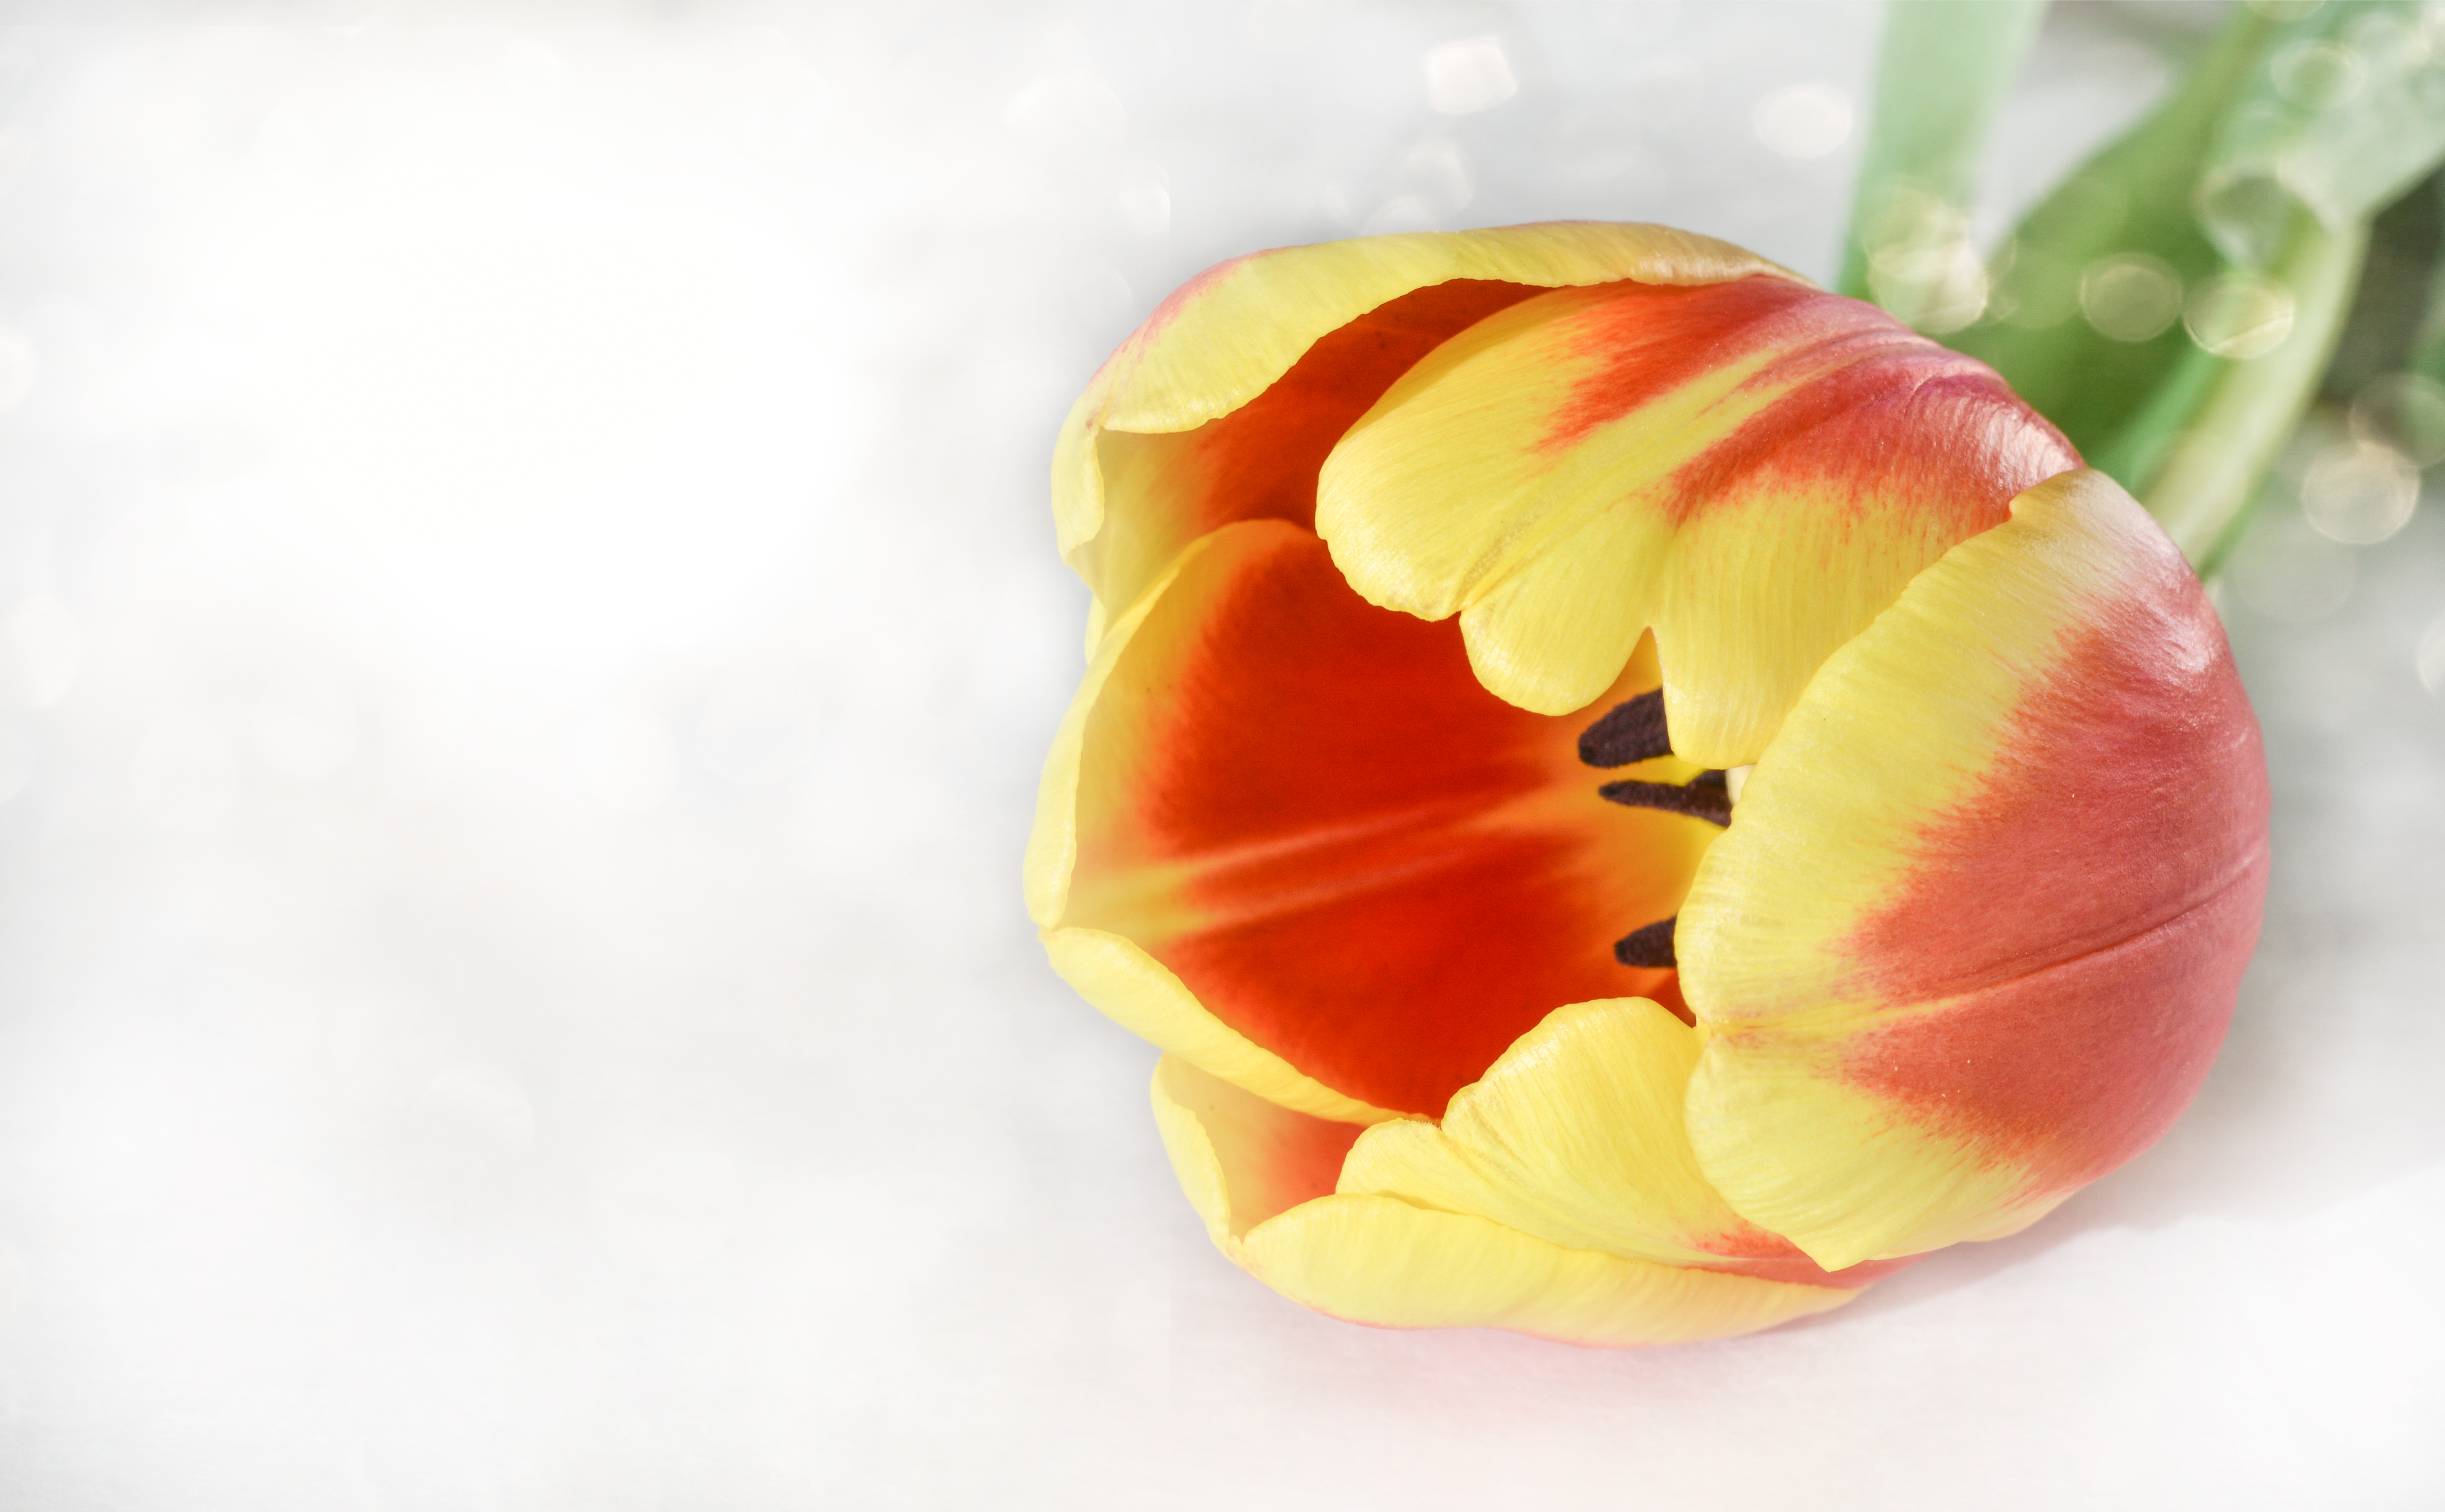
flower, nature, tulip, color, desktop, bright, beautiful, floral, closeup, decoration, petal, bouquet, summer, vibrant, spring, background, colorful, blossom, bloom, fresh, blooming, season, easter, plant, springtime, yellow, close up, macro photography, still life photography, lily family